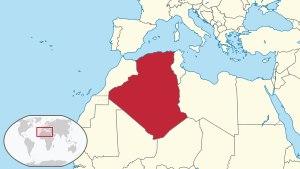
L'Armée nationale populaire, est la force militaire de l'Algérie depuis l'indépendance du pays le 5 juillet 1962, chargée de la défense du pays. Elle est composée des cinq grandes forces, forces terrestres, navales, aériennes, de défense aérienne du territoire, de gendarmerie nationale et de garde républicaine placées sous l'autorité du ministère de la Défense nationale et du président de la République, qui est, selon la constitution, le chef suprême des forces armées. Les forces armées algériennes comprennent également divers services interarmées placés sous la direction du chef d'état-major.